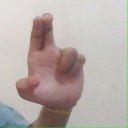
अक्षर: आ